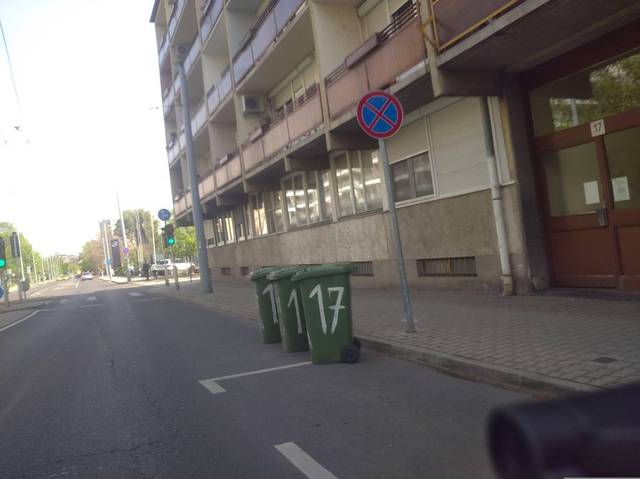
Region: Hungary
Coordinates: 47.521, 19.055